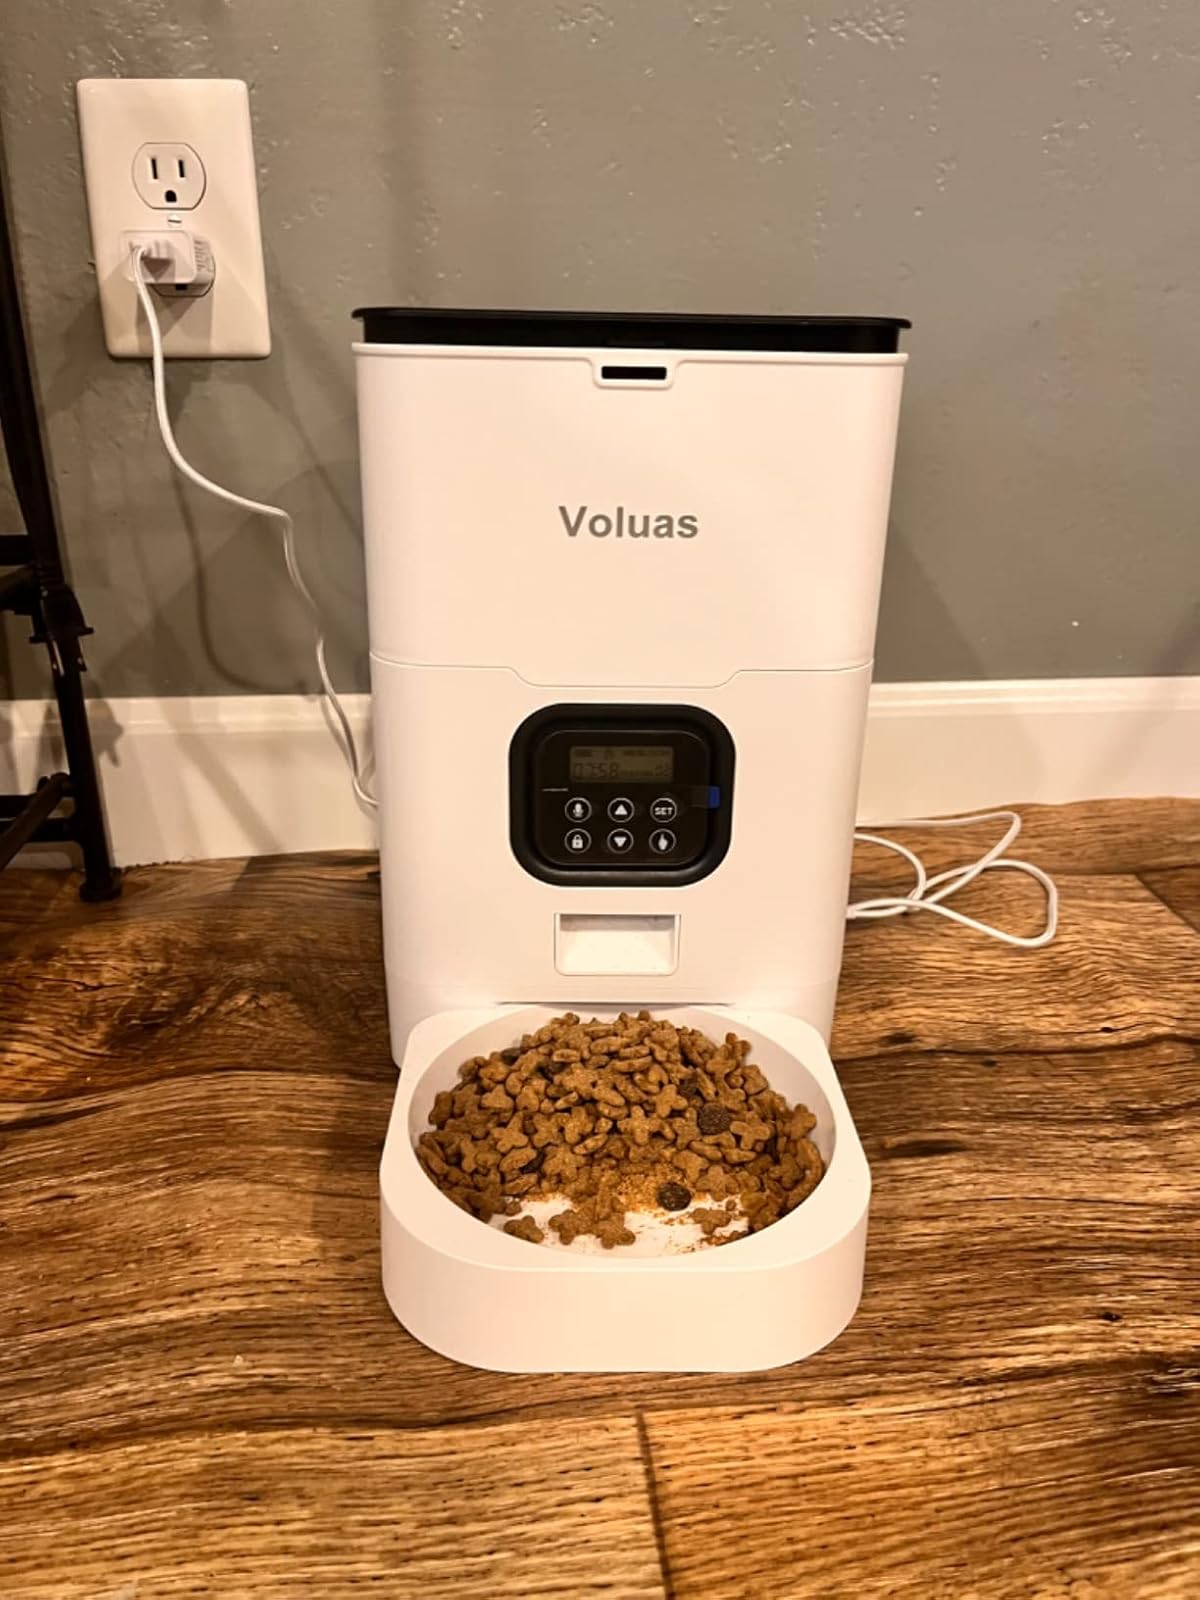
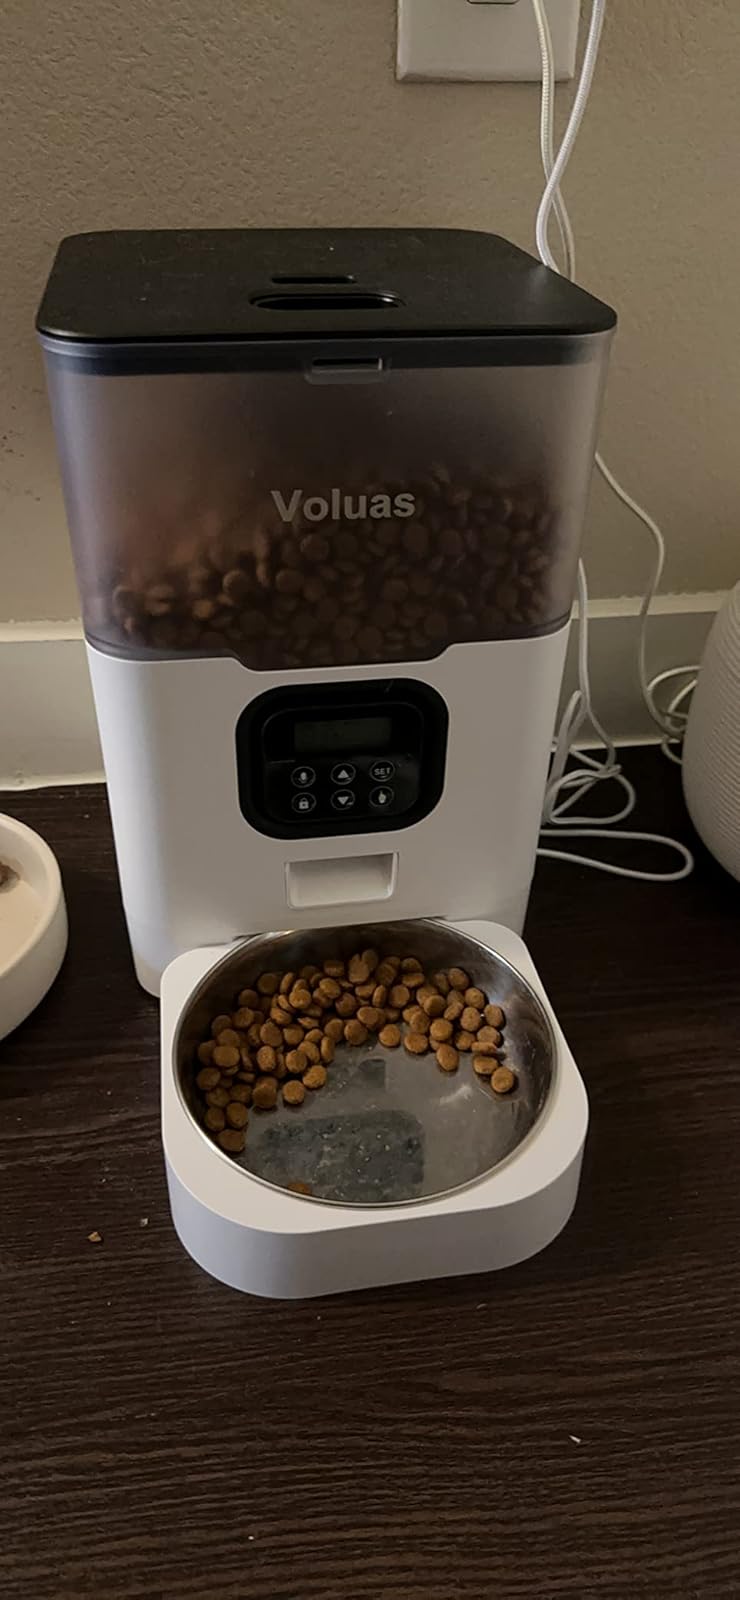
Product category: items_feeder
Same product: no